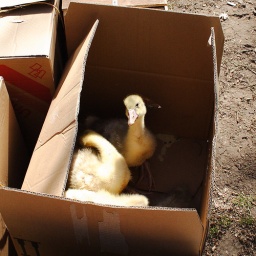
duck in a box